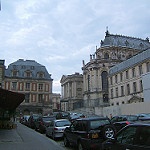
Label: buildings